Louis Perceau

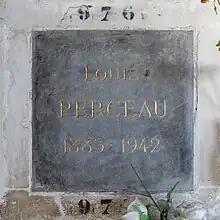
Perceau's grave at Père Lachaise Cemetery (87th division).

First a tailor, Louis Perceau was in Paris from 1901. He became editor at "" and "La Vie socialiste" and his socialist activism earned him the friendship of Jean Jaurès, Gustave Hervé and Albert Thomas, but also an arrest and imprisonment for six months (1906). He then actively participated in reforming the Socialist Party (France) in 1920.